Kilkoff House

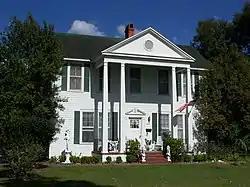

The Kilkoff House is a historic house located in DeLand, Florida. It is locally significant as one of DeLand's earliest buildings, and also as a good example of vernacular construction that historically underwent modification to suit the needs and tastes of its owners.